Les Francofolies de Spa

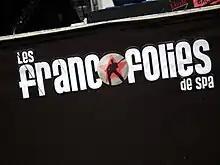
Logo

Les Francofolies de Spa is an annual music festival in Spa, Belgium.